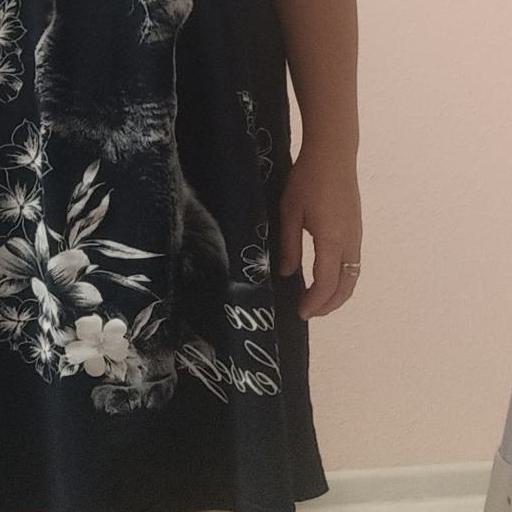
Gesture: no_gesture